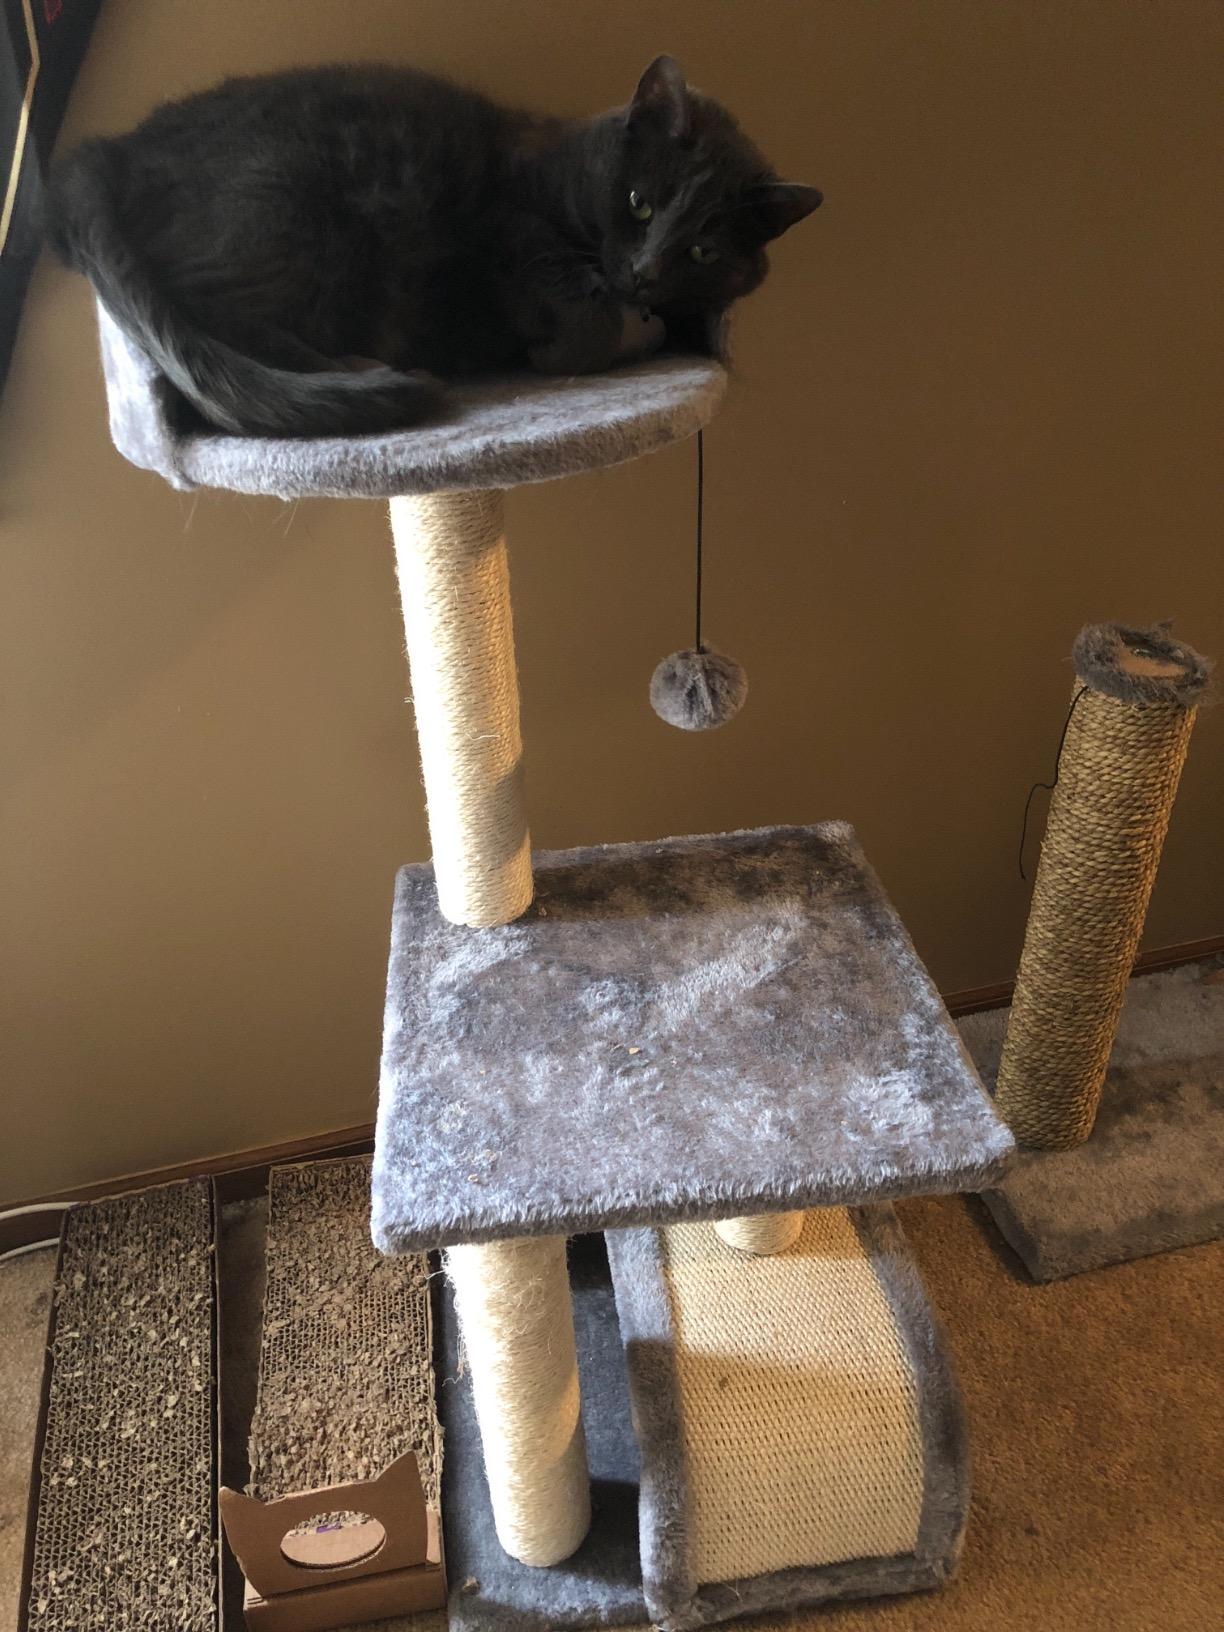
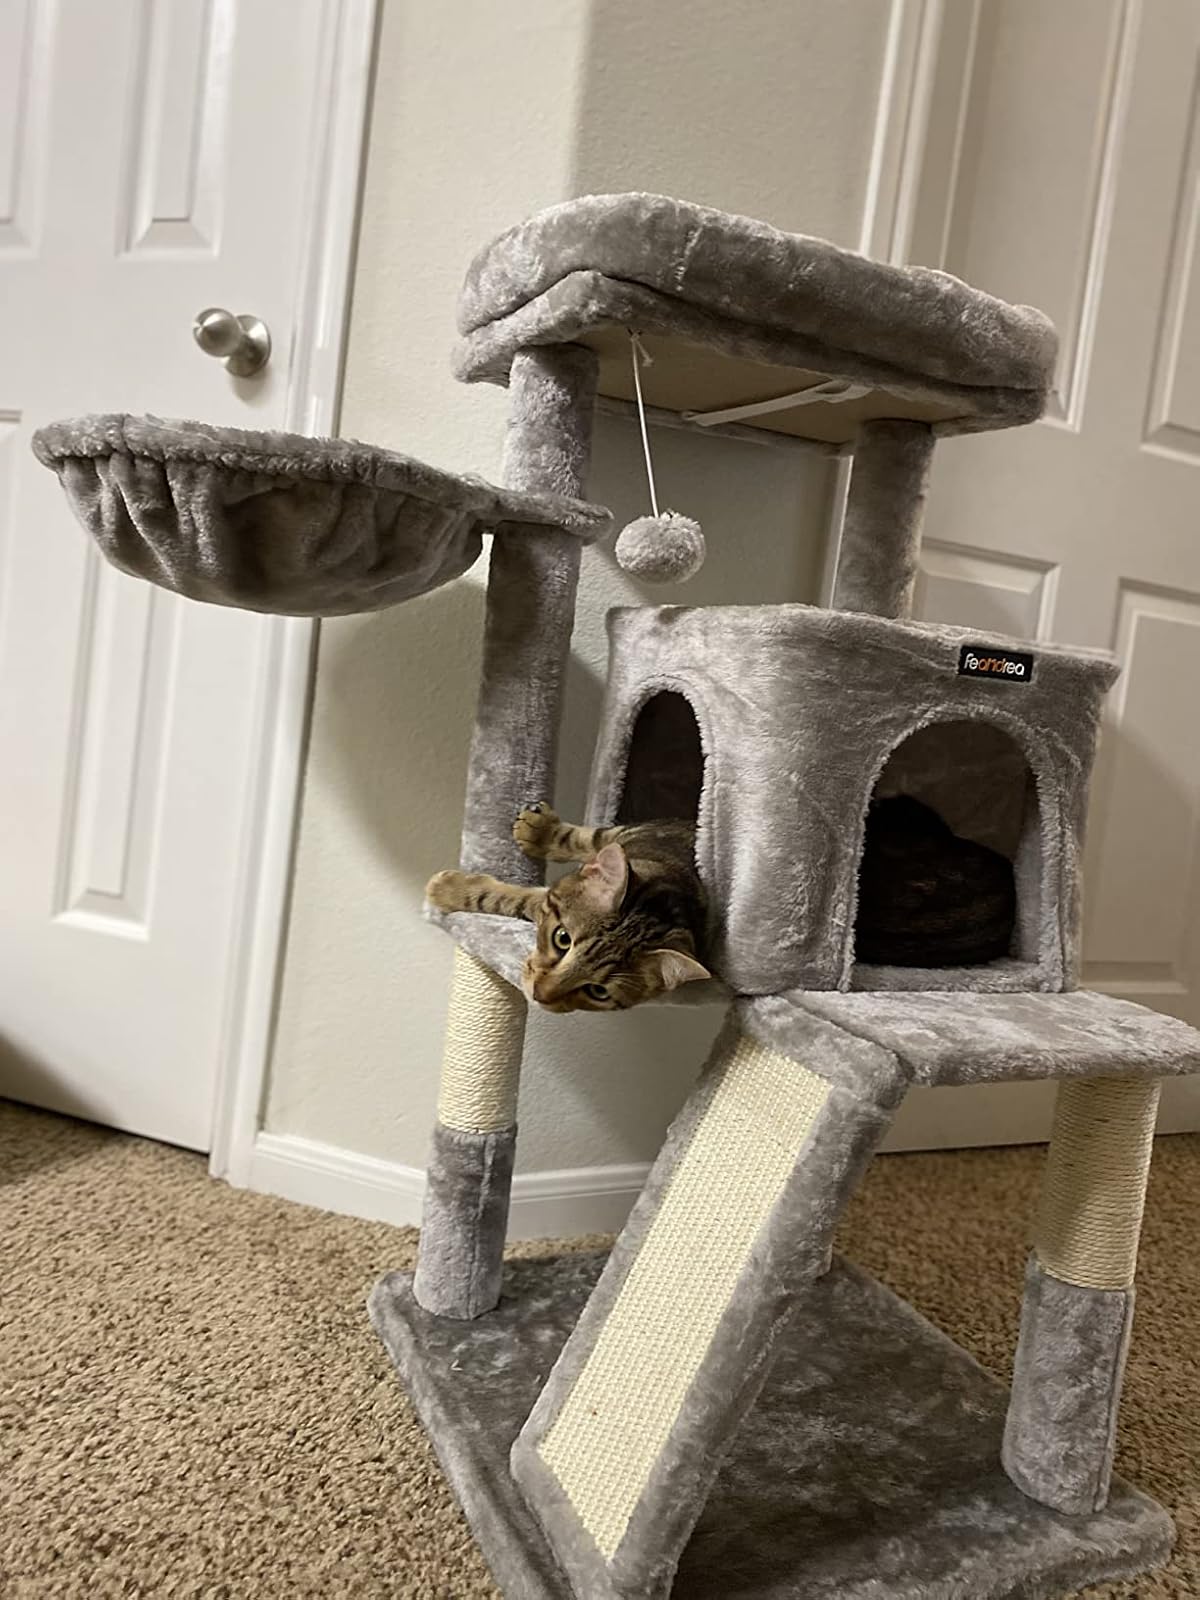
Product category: items_cat tree
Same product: no